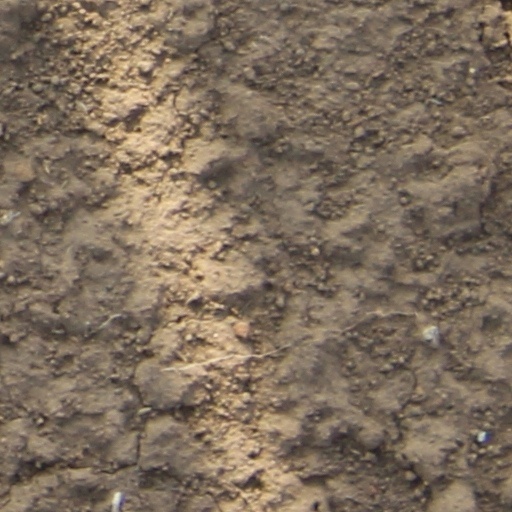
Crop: wheat